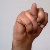
The image shows a hand gesture representing the letter 'N' in Indian Sign Language.